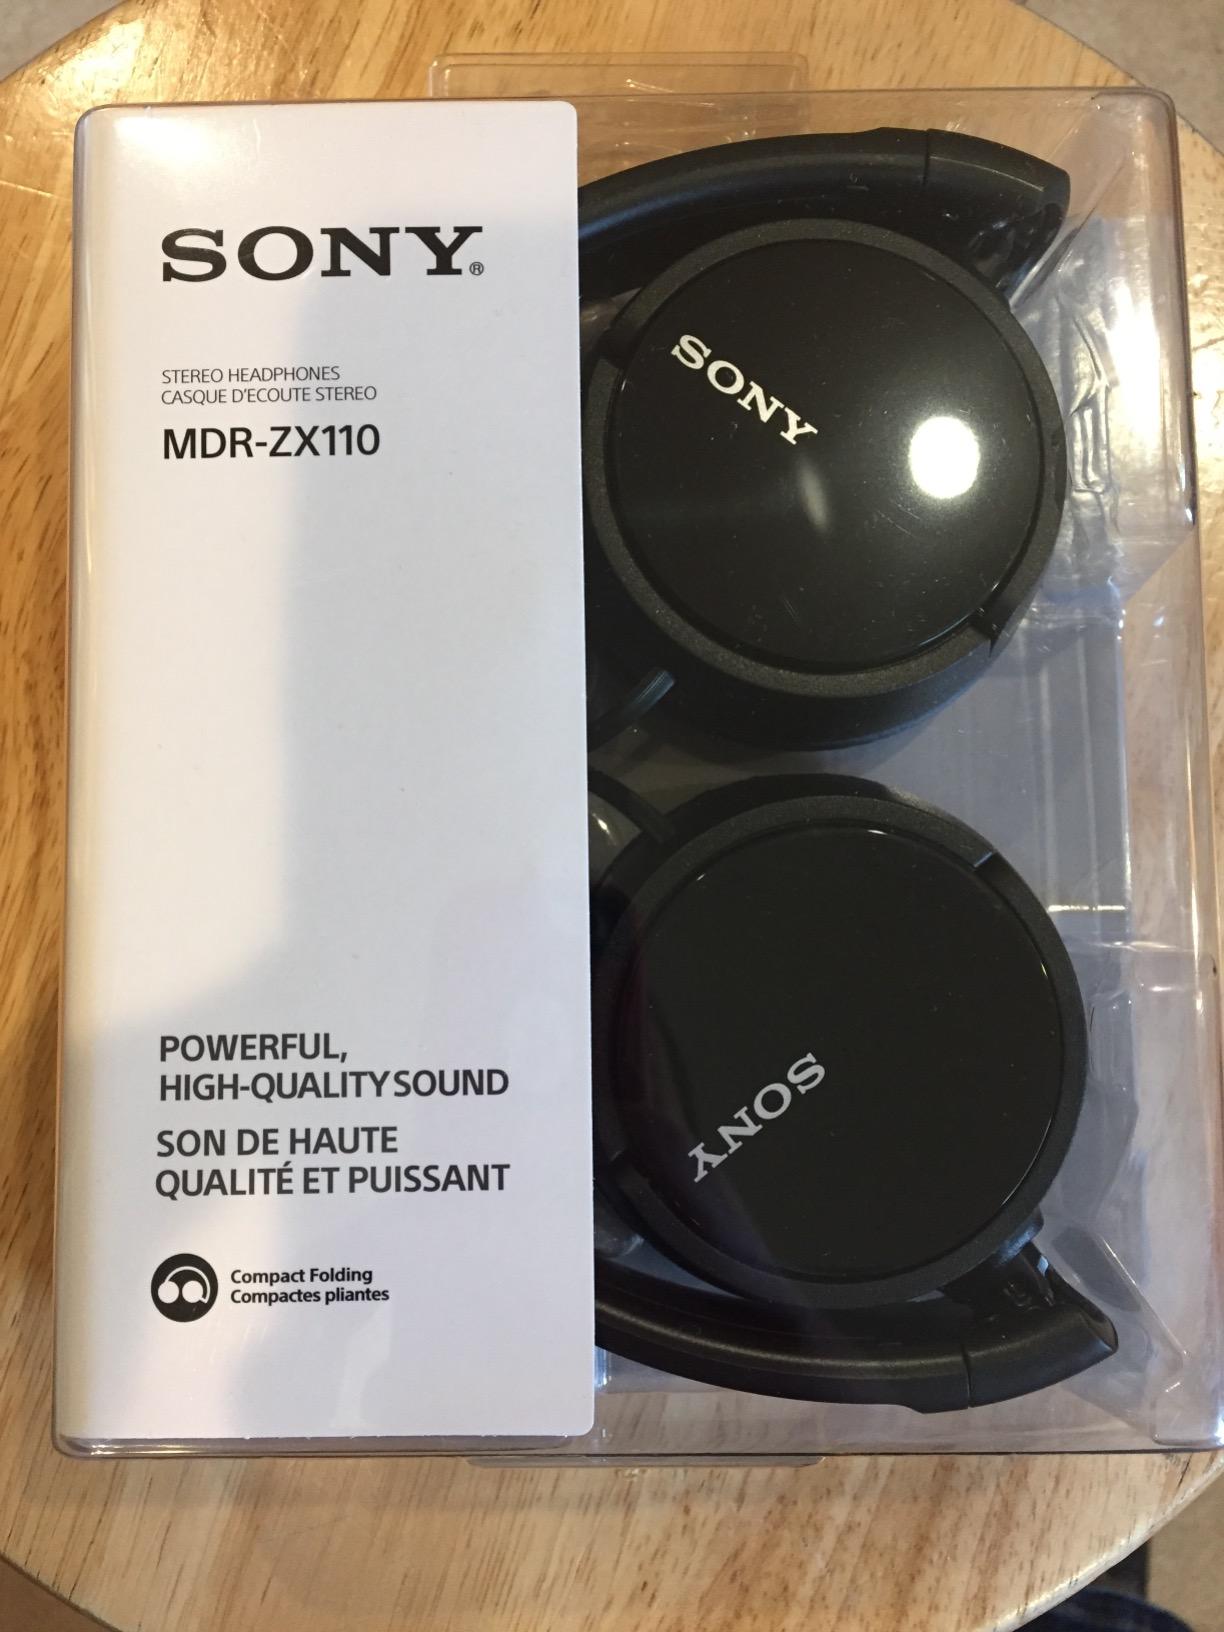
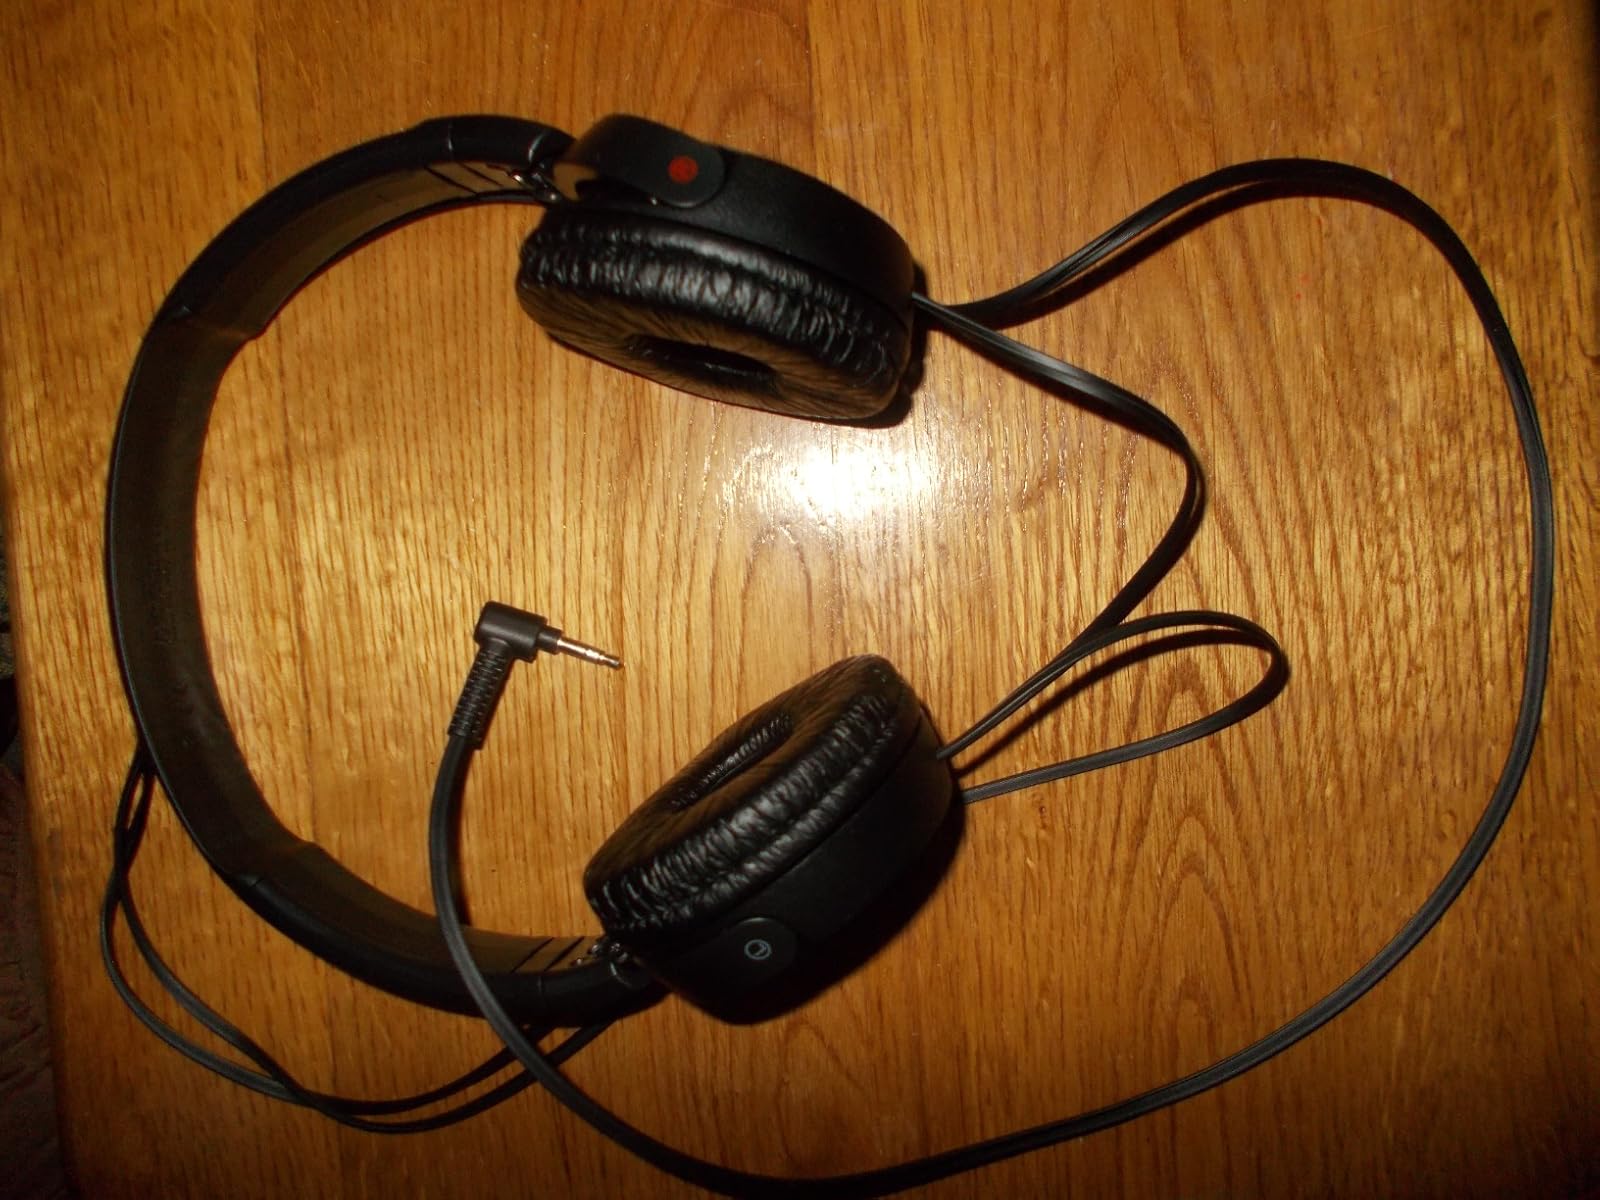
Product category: headphones
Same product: yes